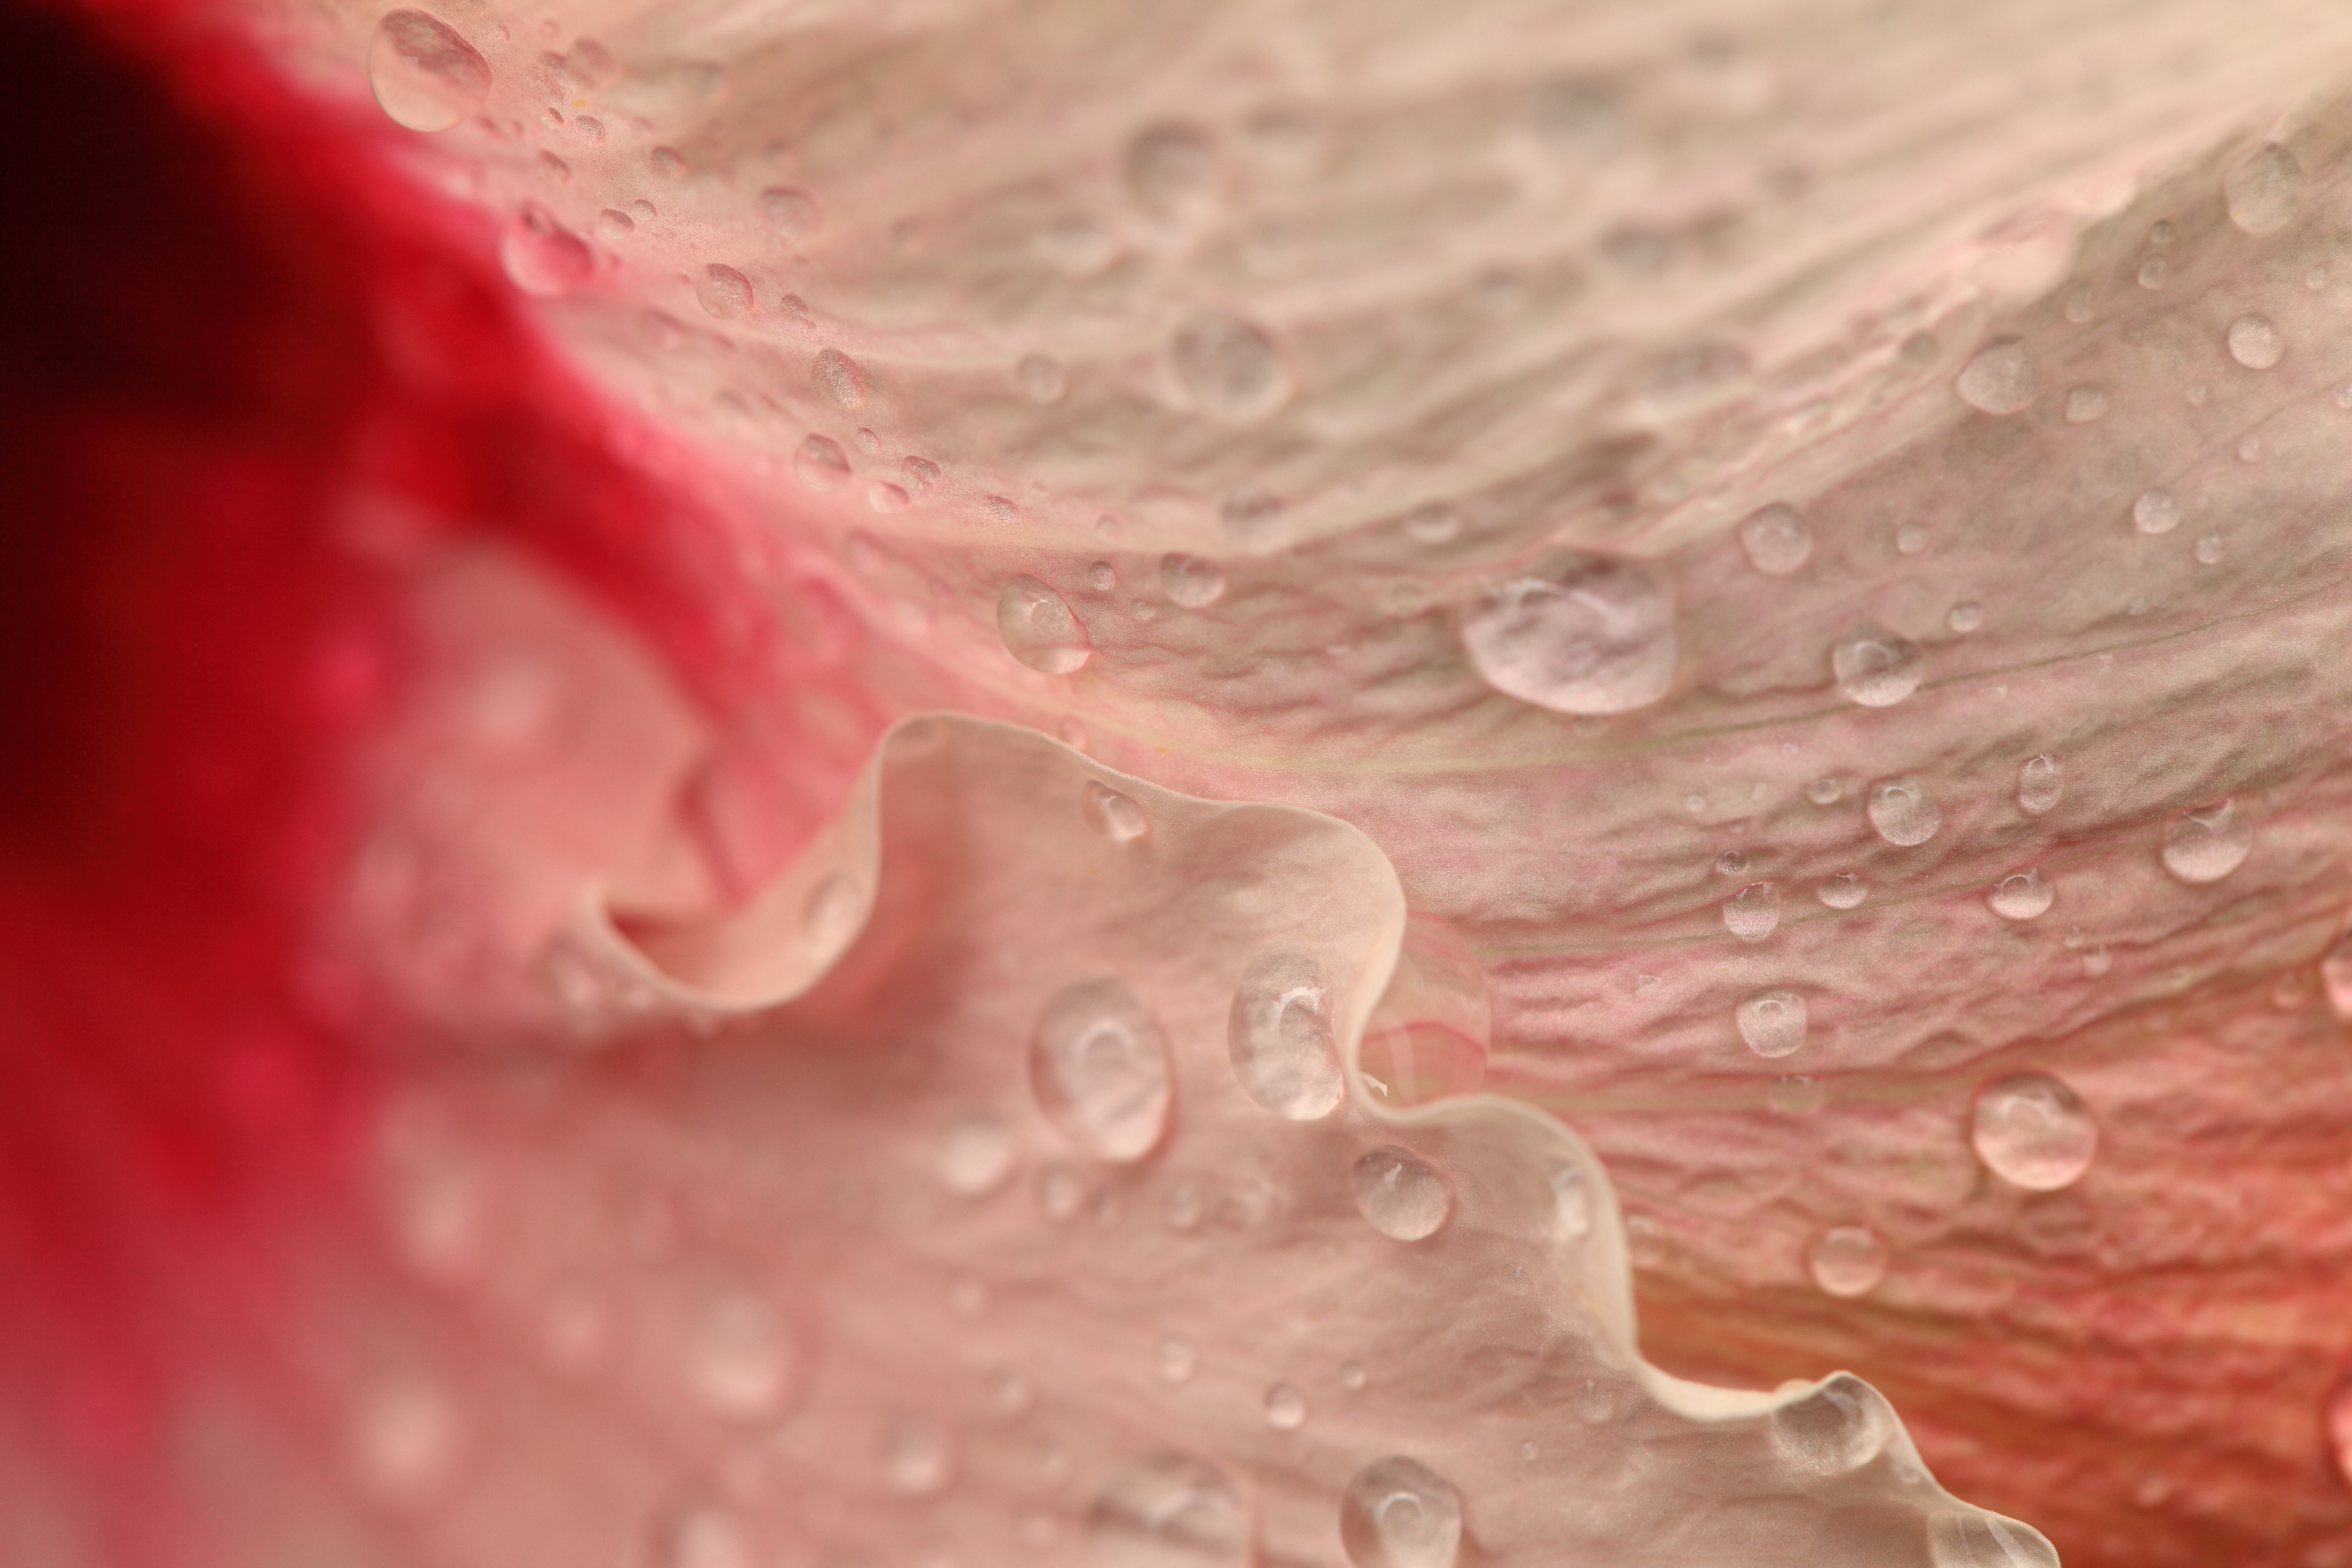
hand, flower, petal, high, red, macro, pink, mouth, close up, human body, eye, skin, 5d, hires, organ, markii, hi, res, resolution, macro photography